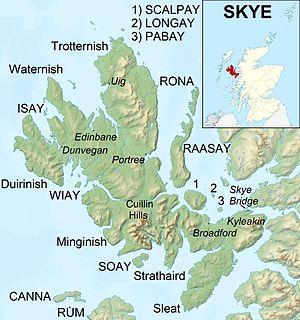
Dunvegan est un village situé à l'ouest de l'île de Skye, en Écosse, au bord du Loch Dunvegan, portion de la mer des Hébrides.
Uig est un village d'Écosse situé au fond d'une baie abritée, près de la pointe nord de l'Île de Skye.
Slèite ou parfois Sléibhte est le nom de l'une des cinq grandes péninsules qui forment l'Île de Skye.